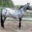
Label: horse